Ōsawa Station (Niigata)

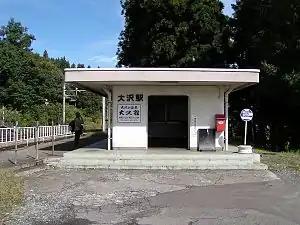
Ōsawa Station, October 2005

is a railway station on the Jōetsu Line in the city of Minamiuonuma, Niigata, Japan, operated by the East Japan Railway Company (JR East).